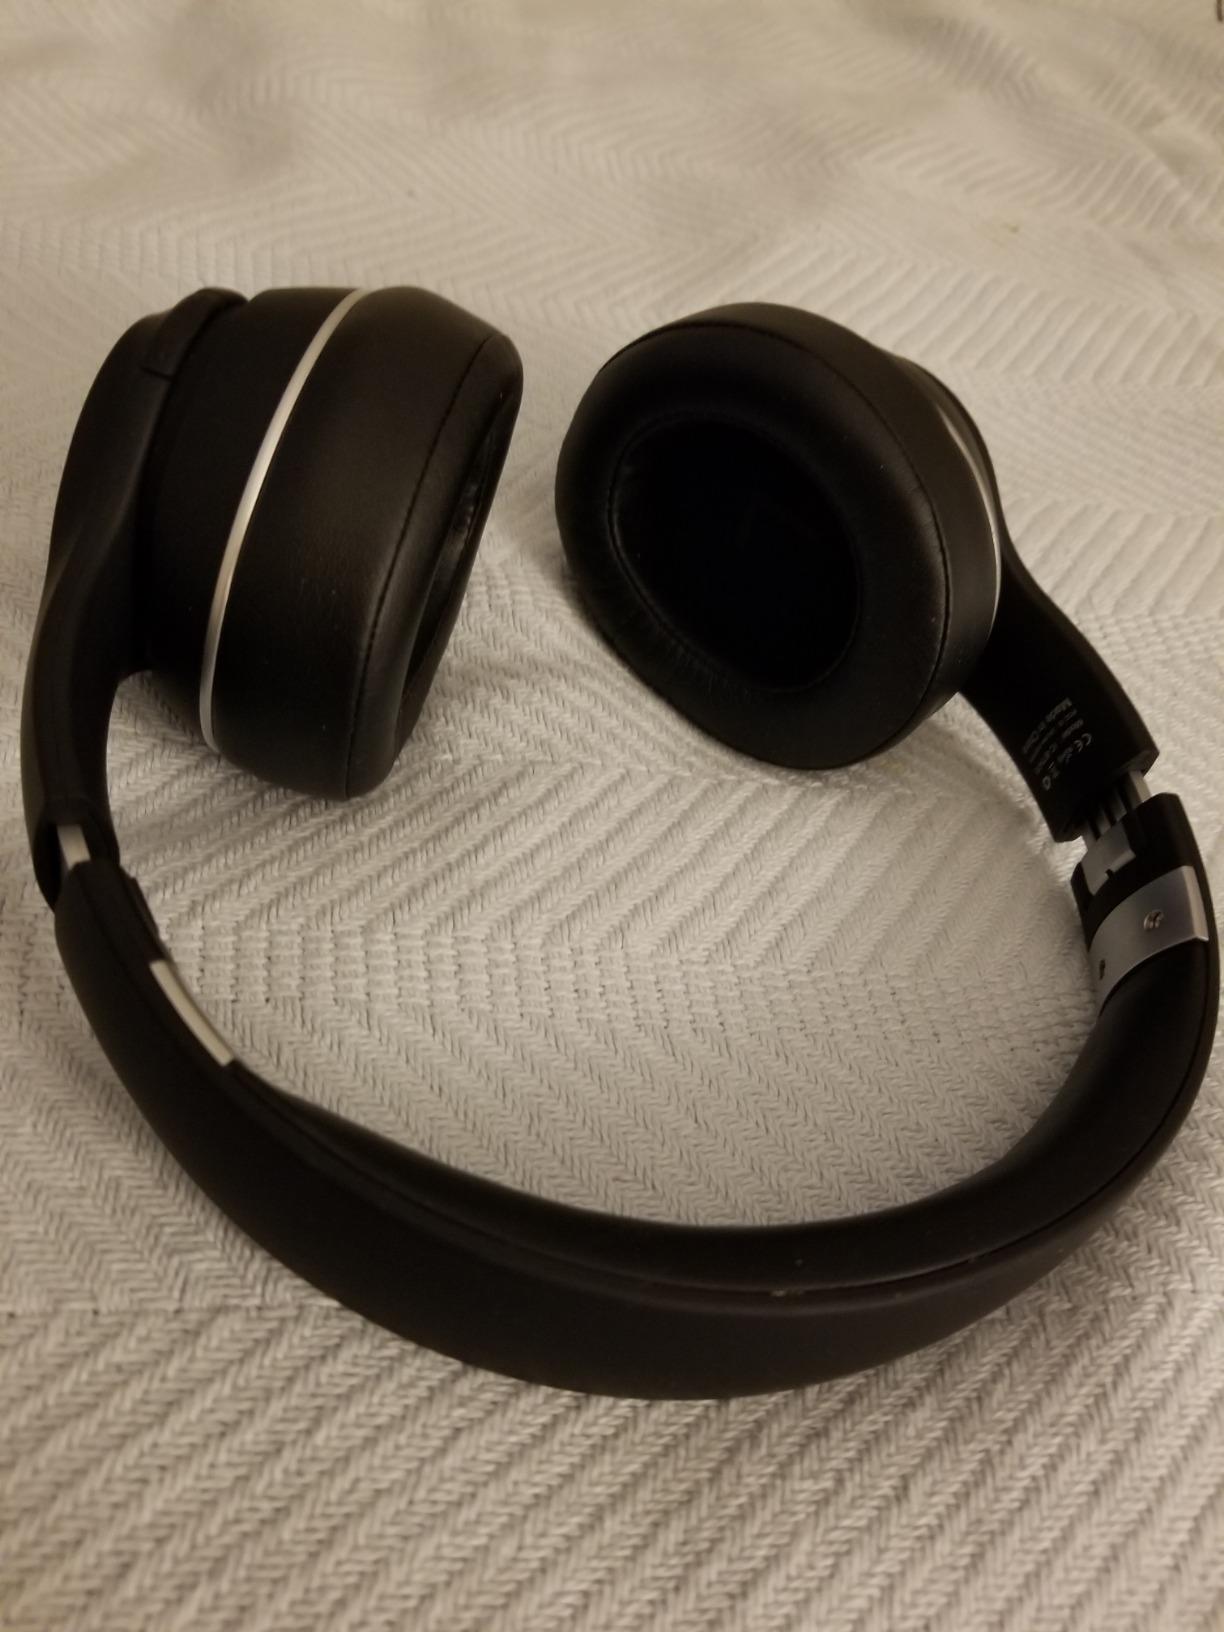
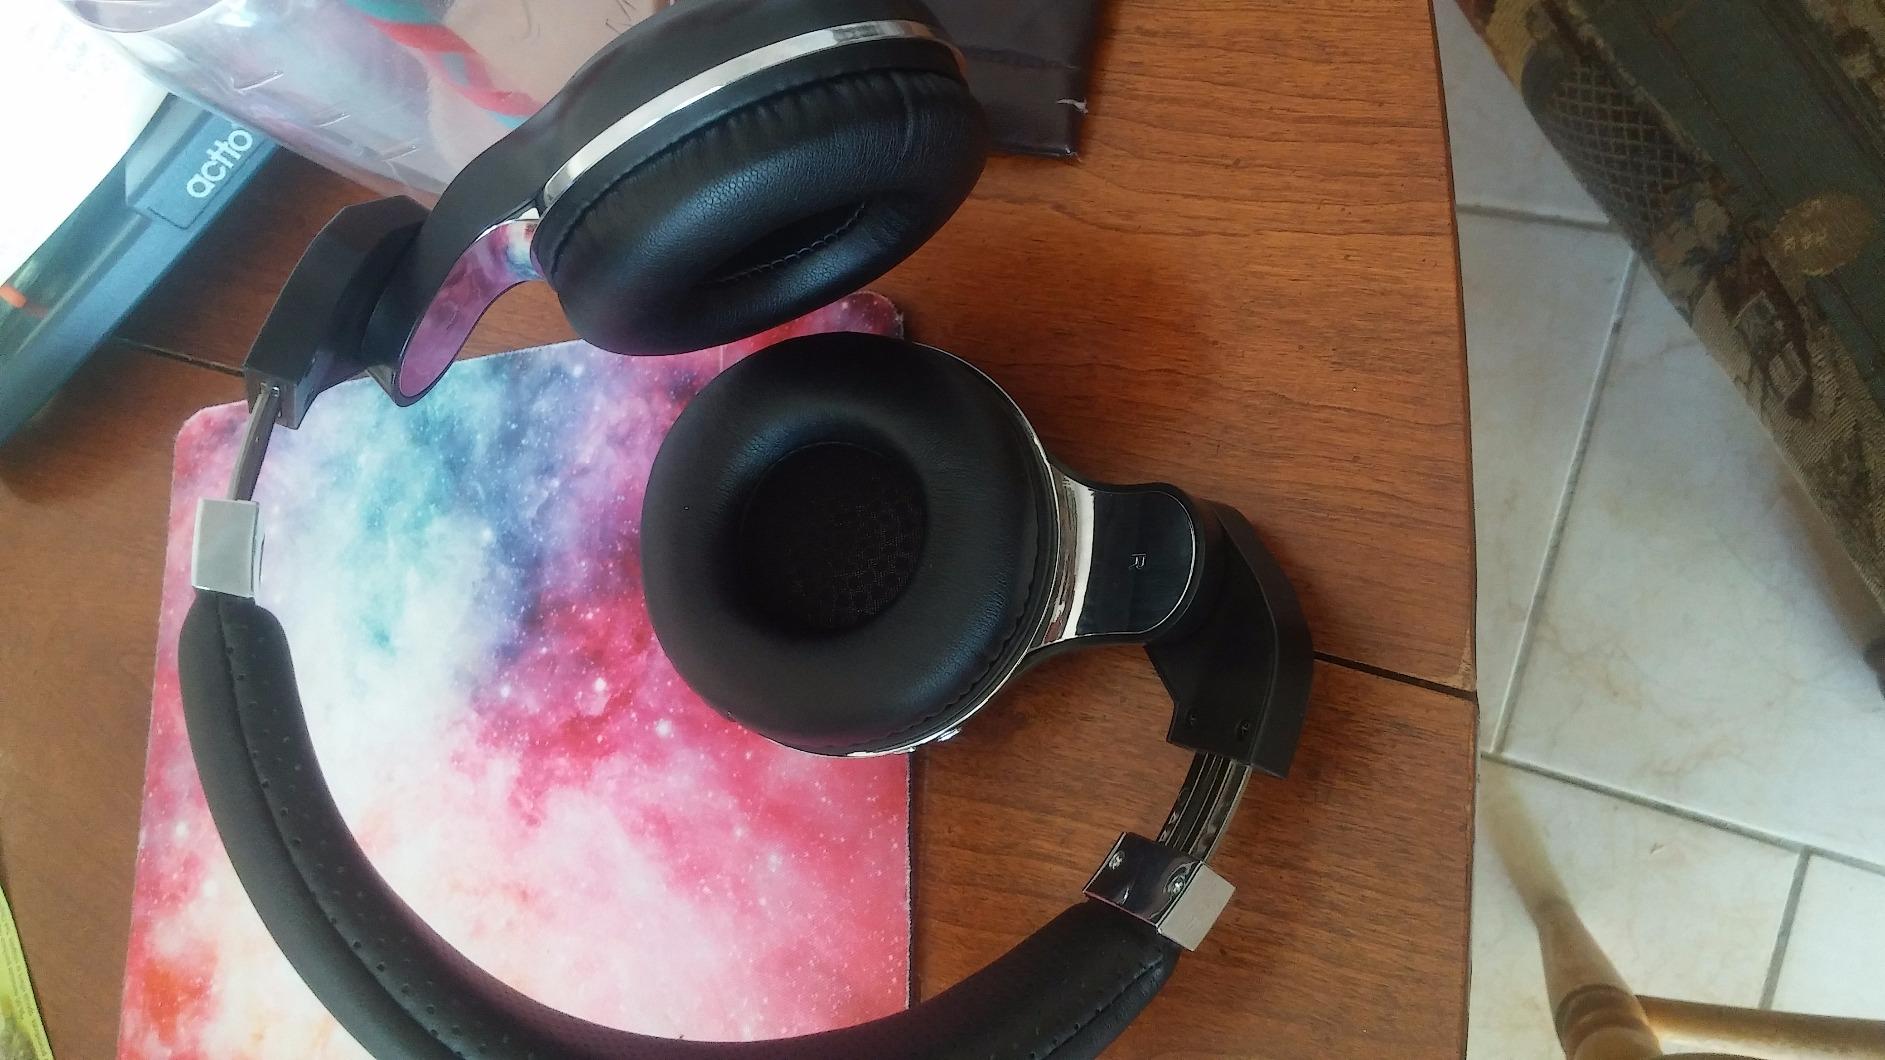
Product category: headphones
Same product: no